Östra Valla

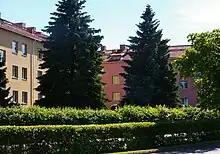
HSB houses in Valla

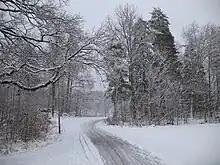
Vallaskogen in wintertime.

Östra Valla is a city district in western Linköping. It includes Griftegård, the Valla wood, and a business park.